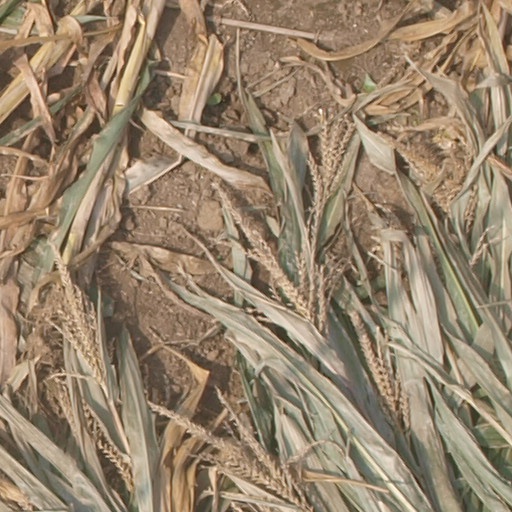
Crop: maize; corn